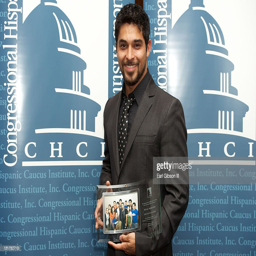
actor receives award at the event .